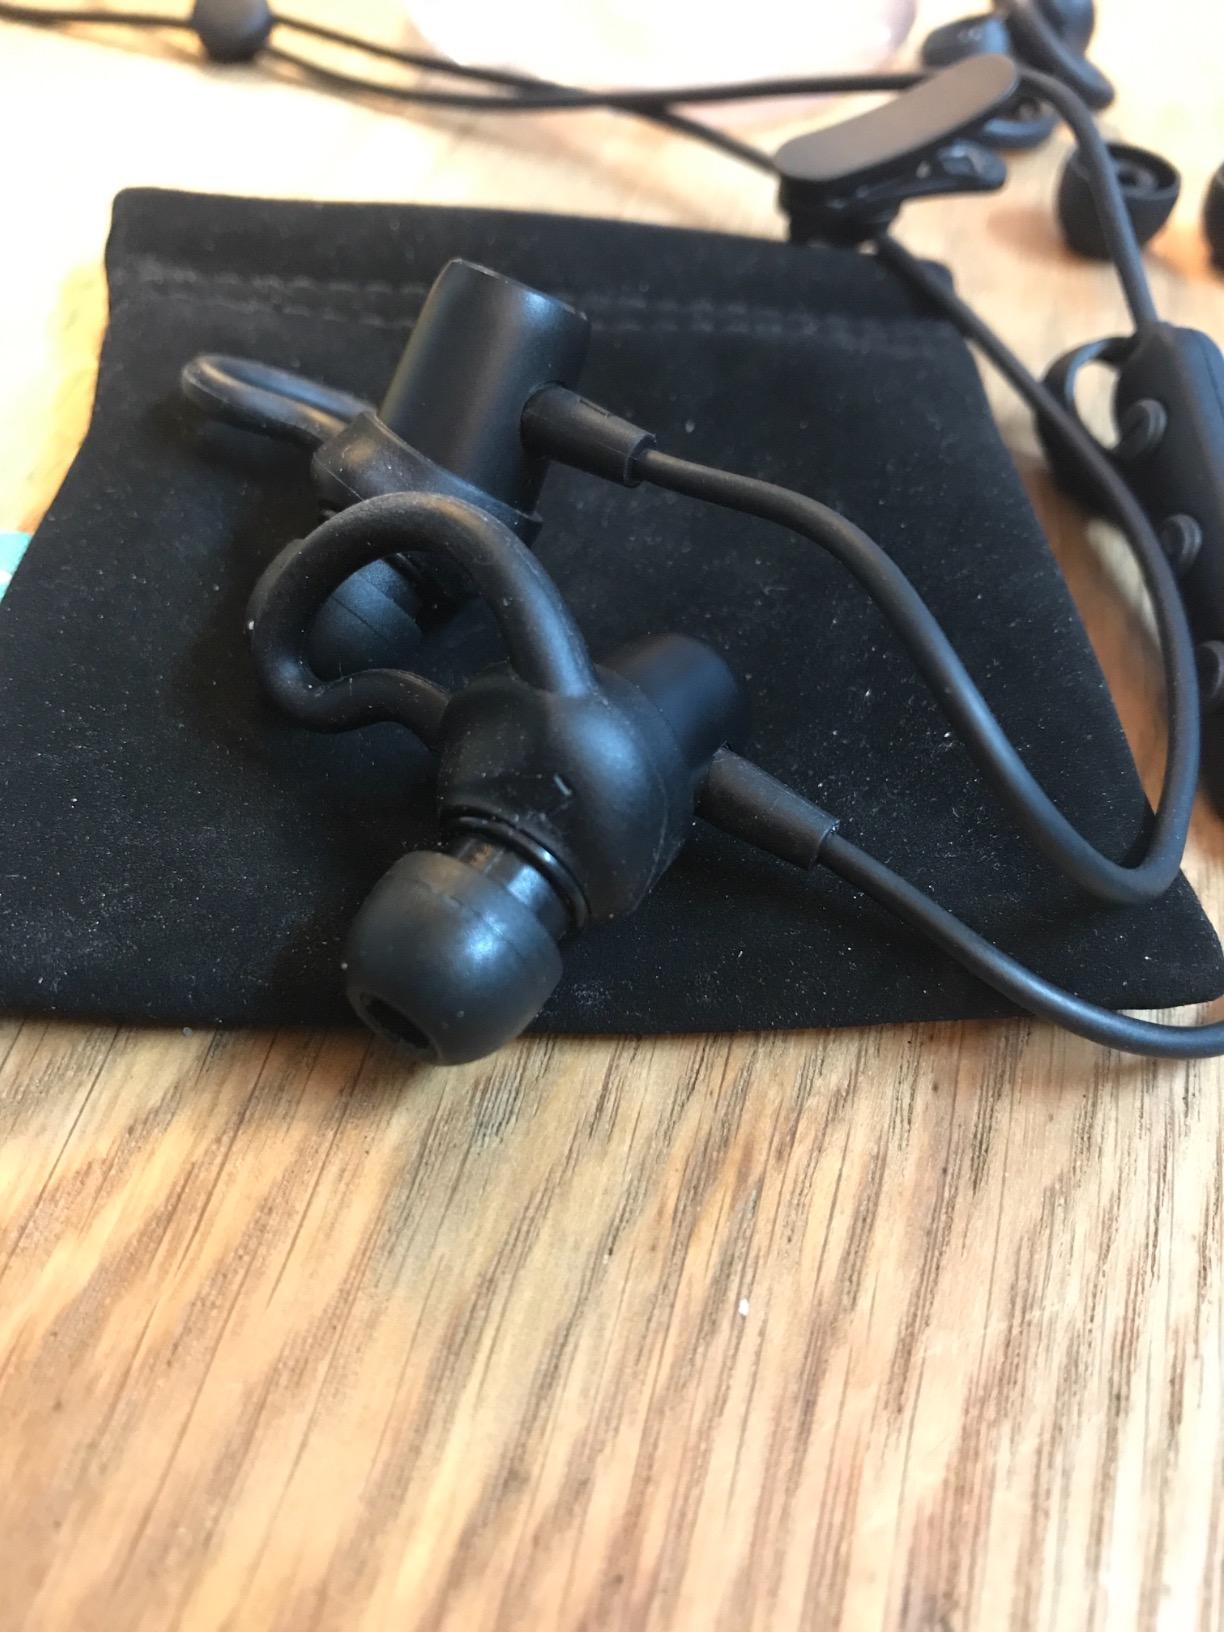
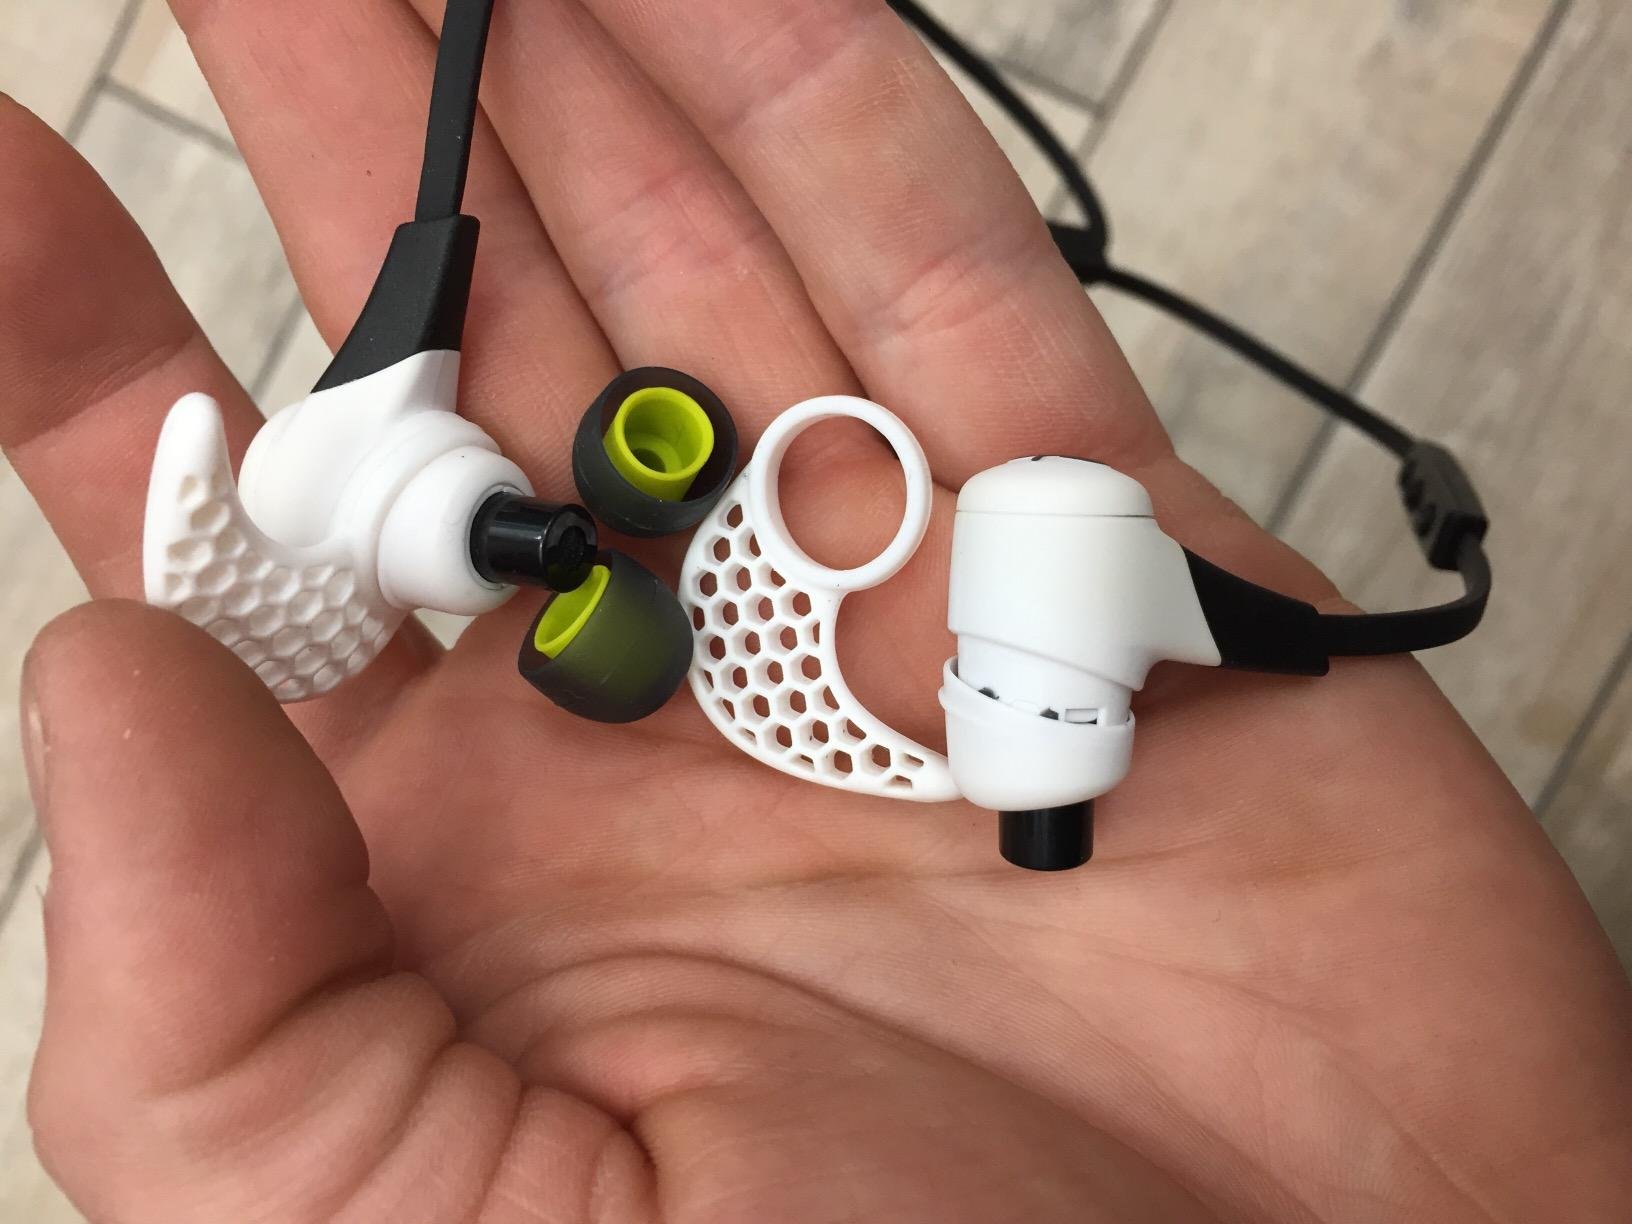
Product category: headphones
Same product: no